Castle of Barletta

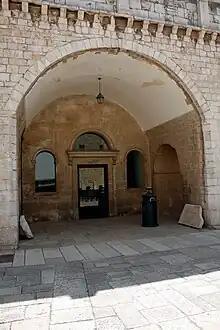
The entrance to the chapel on the south front.

The south front appears to have a particularly heterogeneous development. In the easternmost portion of the wall it presents: a round-arched opening set above another lowered arch, surmounted by two additional windows facing a stairwell whose space during the 16th century had been used as an entrance to the castle; the ancient Norman tower whose interior is visible through an opening on the courtyard level; on a level further back toward the center of the courtyard is a wide round-arched arch that, before the restorations, connected through another arch to the portico leading to the exit. The precarious structural condition of the connecting arch caused it to be demolished, leaving the trace of its former existence by not completing the portion of the arch from which the shutter of the demolished structure departed. Proceeding westward, a triple archway makes a portico and supports the upper balcony. Through the first archway there is access to what was once the chapel; from the second archway one glimpses a hole in the axis of the entrance portal to the castle; the third archway sees the presence of a milestone column of the Via Traiana, coming from Cannae and transferred to the castle of Barletta since 1820, which has an epigraph engraved on a limestone cippus that reads: